Maimunah Mohd Sharif

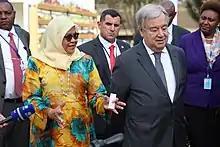
Maimunah Sharif with the UN Secretary-General at the United Nations Office at Nairobi in July 2019

Sharif led a team which planned and implemented urban renewal projects in George Town, the capital of the Malaysian island of Penang. In November 2009, as its General Manager, Sharif established George Town World Heritage Incorporated and managed the George Town World Heritage Site, which was inscribed by UNESCO in July 2008. From 2017 to 2018, she served as the mayor of the city council of Penang Island, Malaysia.